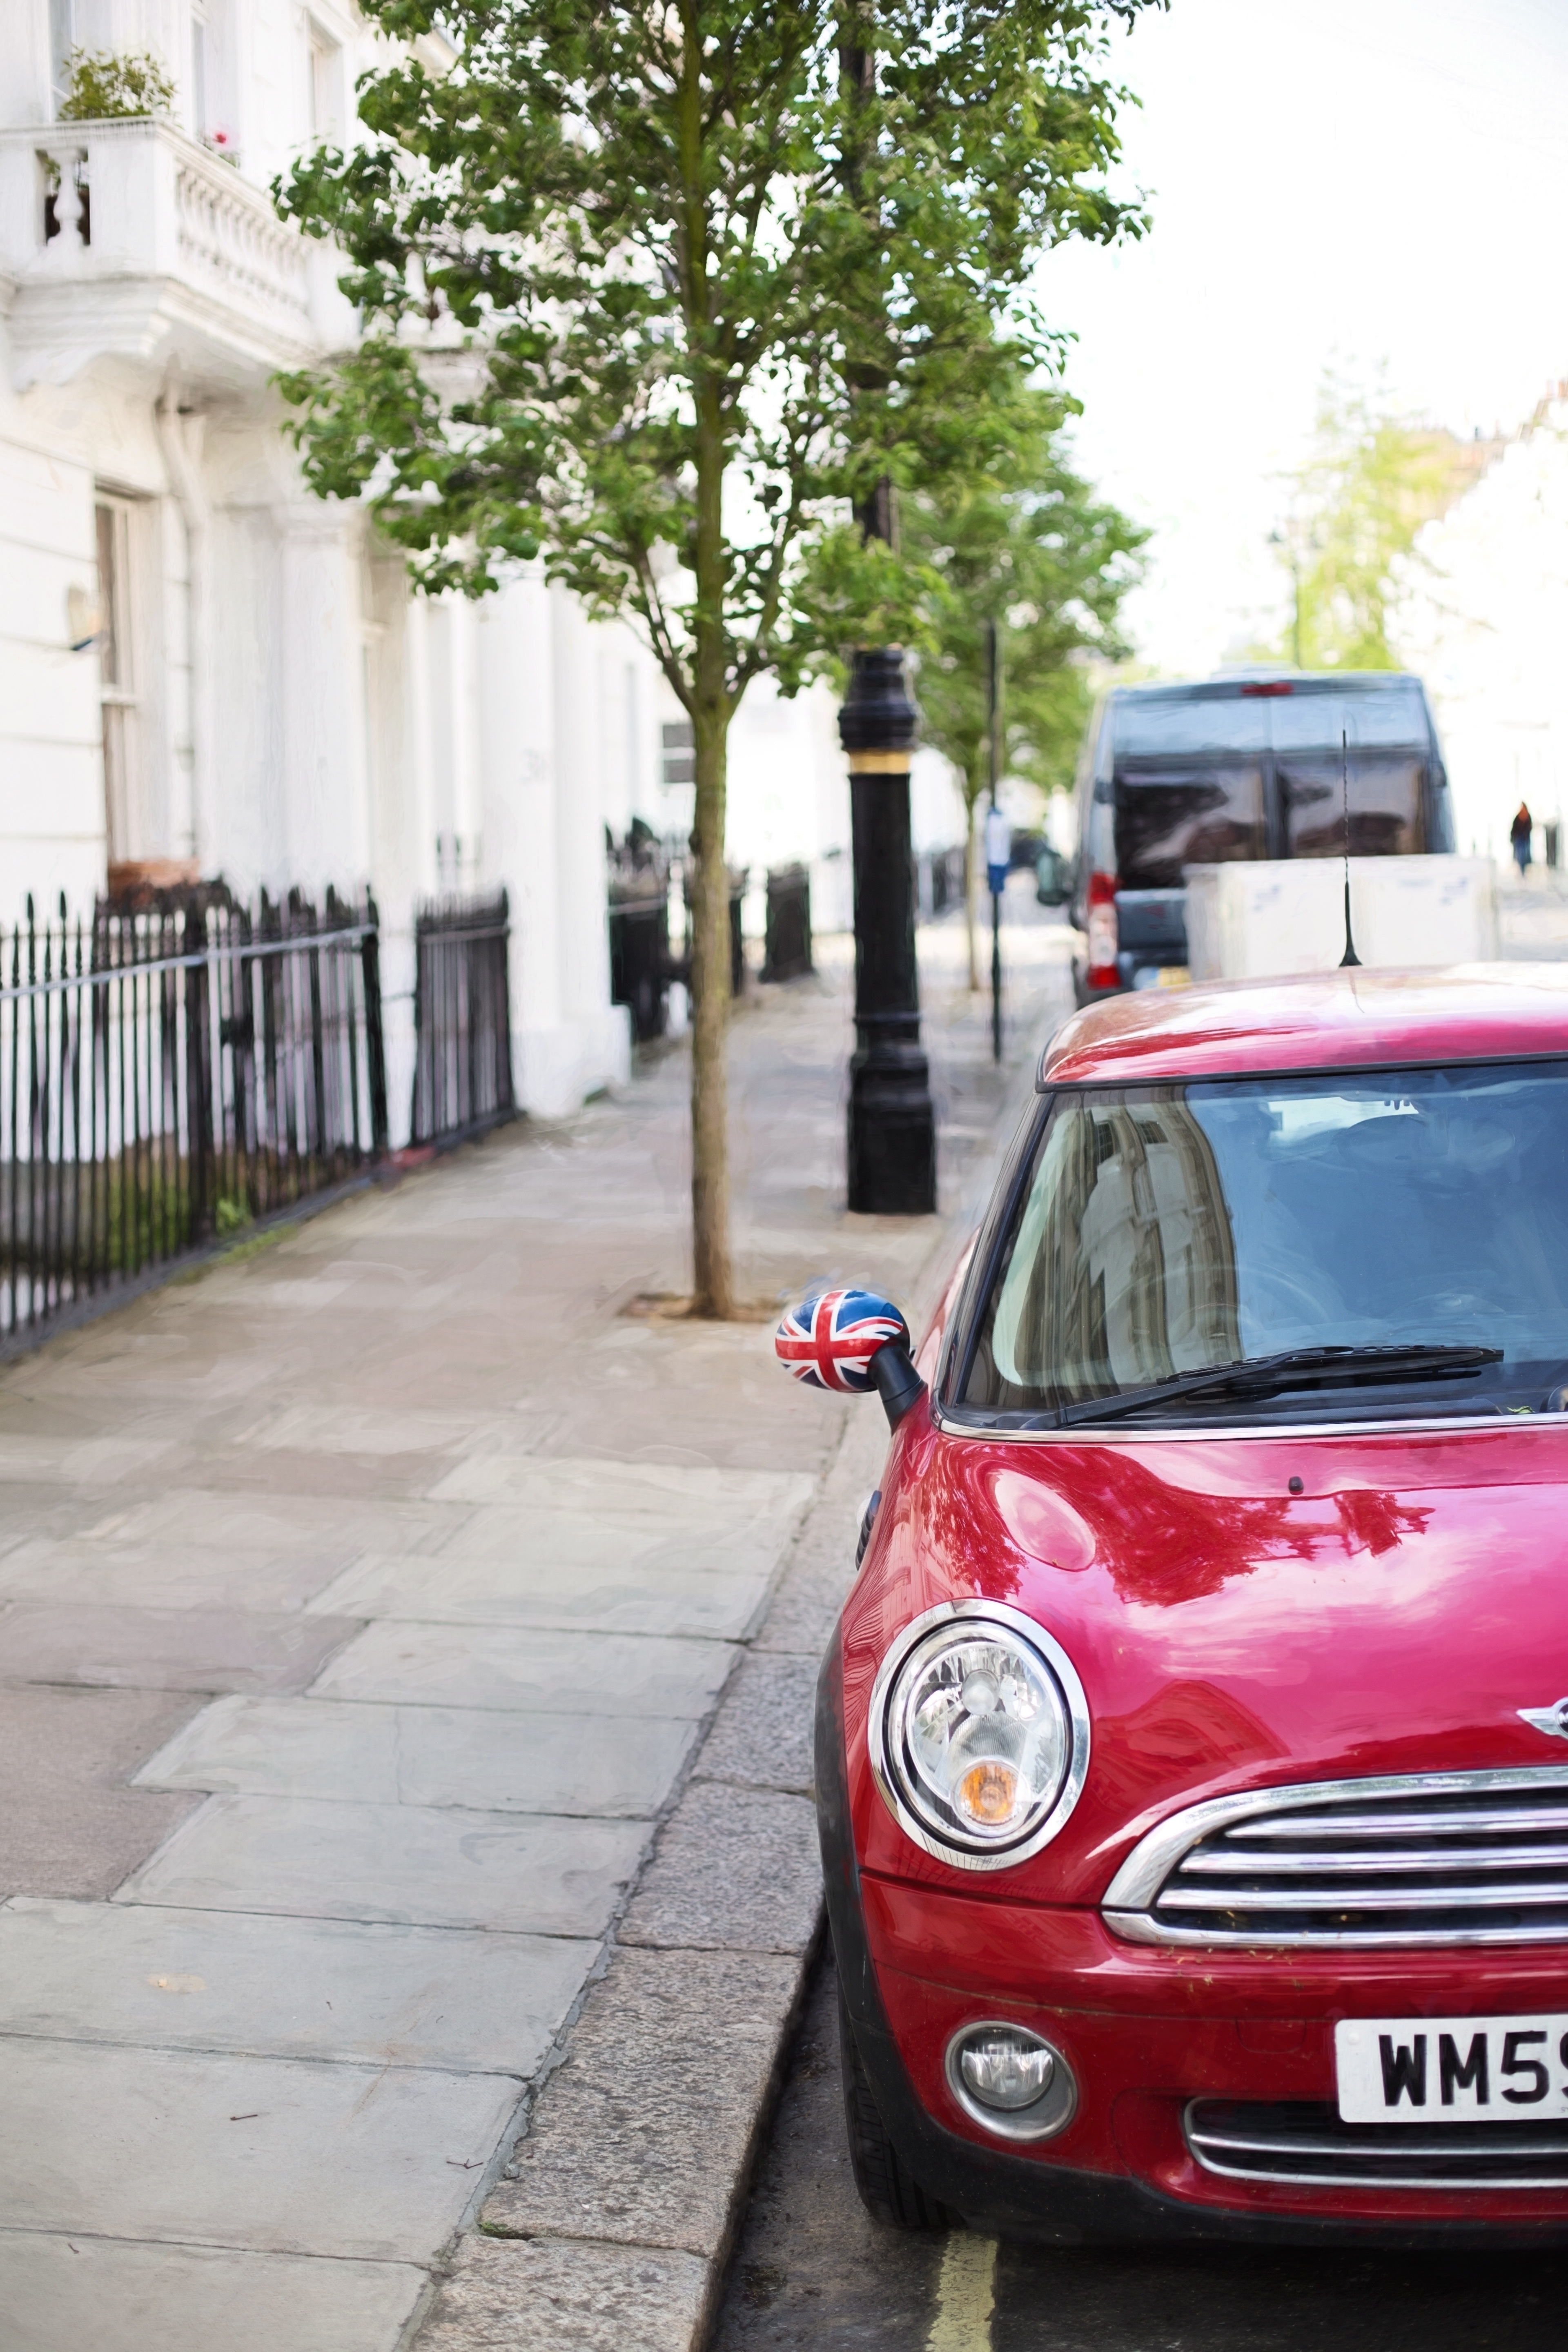
car, urban, travel, europe, vehicle, uk, england, london, mini, britain, red car, land vehicle, automobile make, automotive exterior